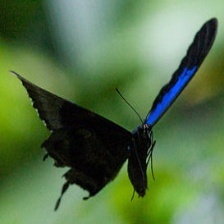
Species: ULYSES